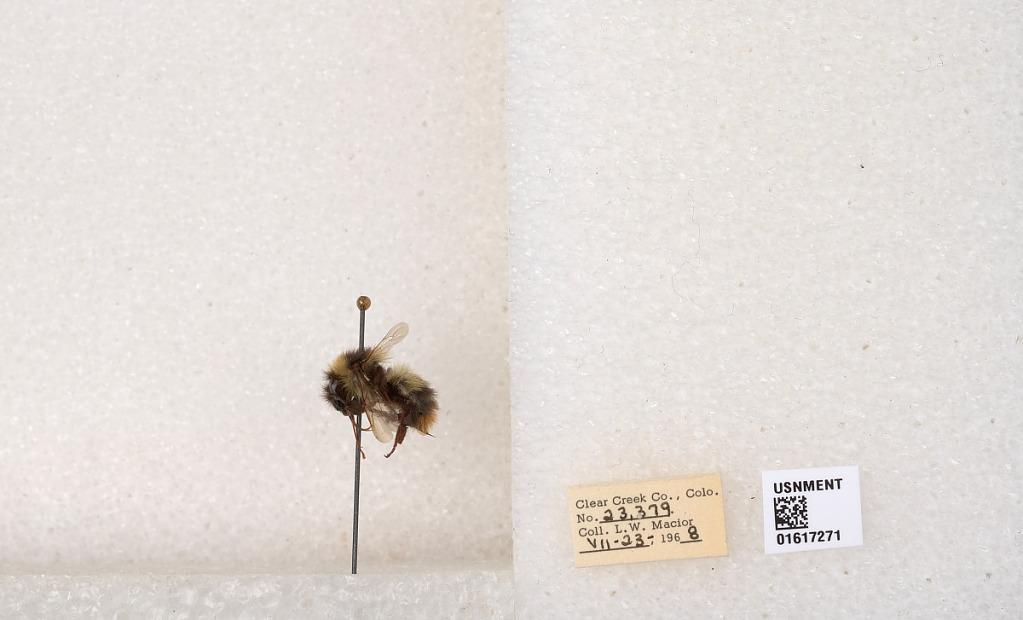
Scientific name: Bombus kirbyellus
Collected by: L. Macior
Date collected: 1968-7-23
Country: United States
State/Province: Colorado
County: Clear Creek
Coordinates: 39.6891, -105.644